The Art of War (film)

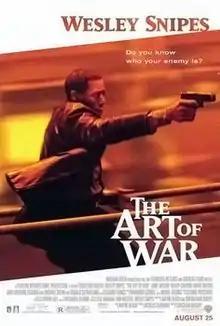
Theatrical release poster

The Art of War is a 2000 action spy film directed by Christian Duguay and starring Wesley Snipes, Michael Biehn, Anne Archer and Donald Sutherland. It is the first installment in "The Art of War" film series, and follows the UN operative who must uncover the conspiracy within the organization after being implicated for the murder of a Chinese UN ambassador. The film's title refers to the ancient Chinese text of the same name by war strategist Sun Tzu. The film was followed by two direct-to-video sequels, "" and "". The latter did not feature Snipes.